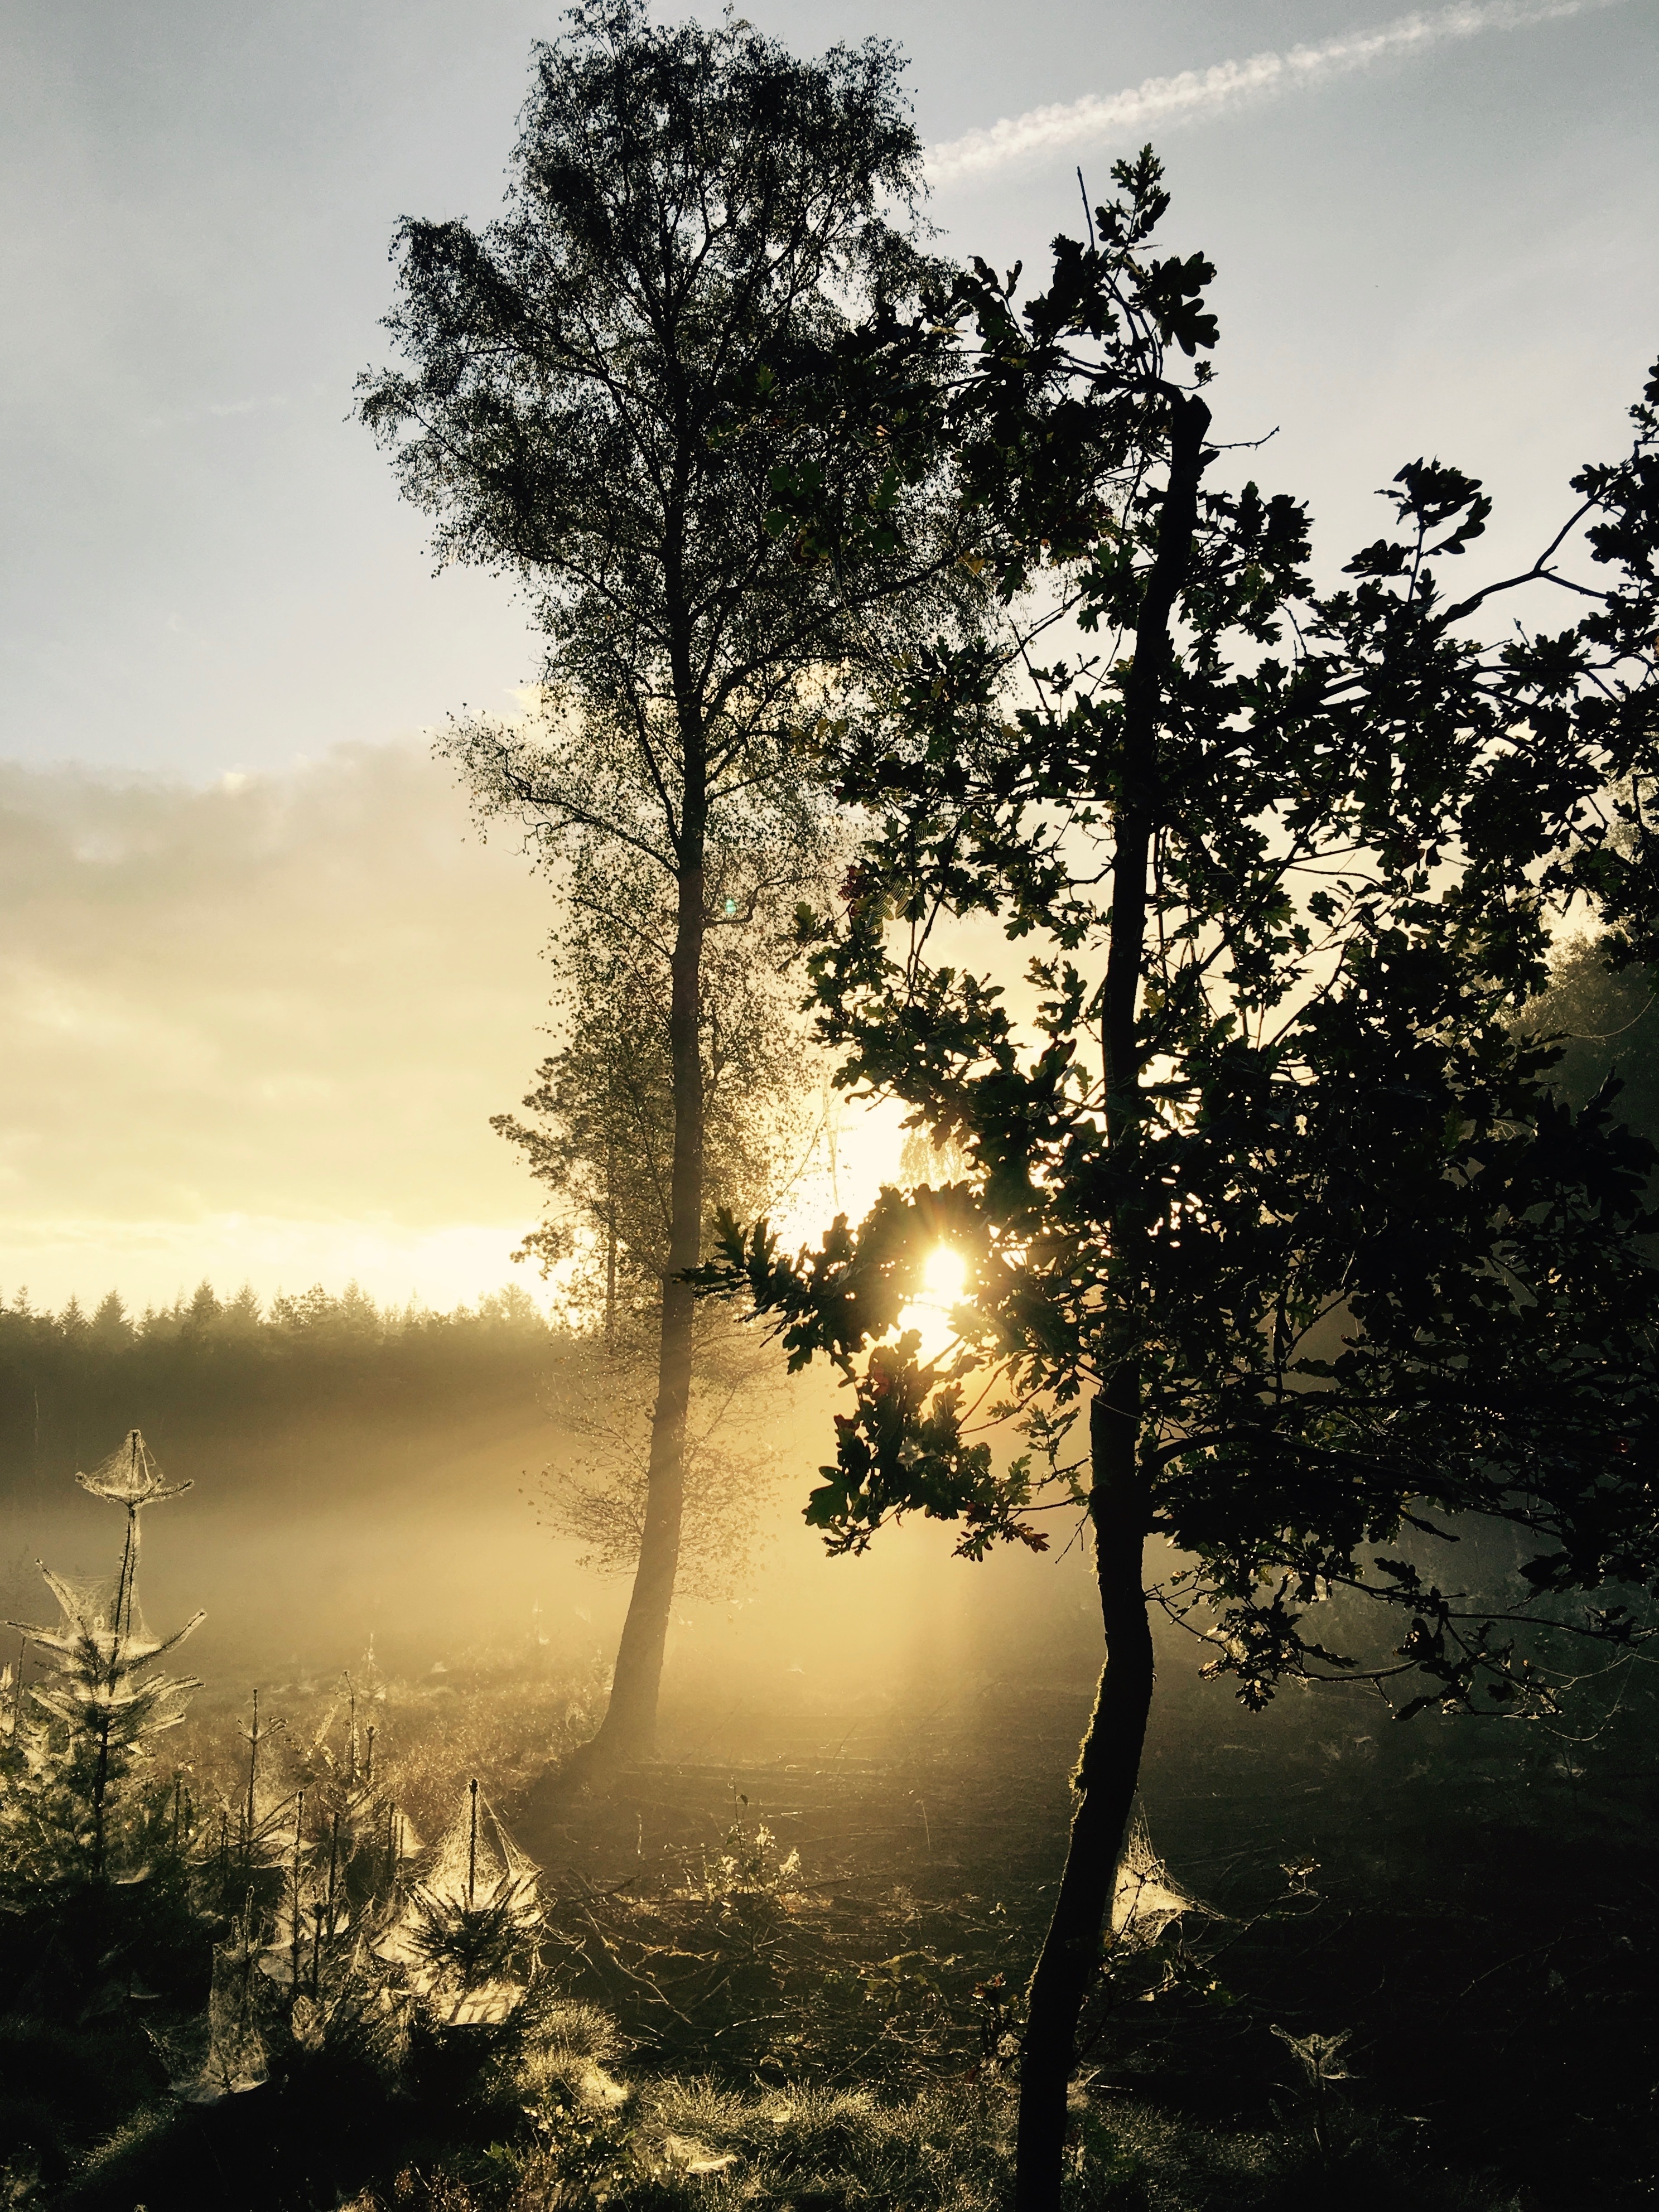
landscape, tree, nature, forest, branch, cloud, plant, sky, sun, sunrise, sunset, mist, sunlight, morning, leaf, flower, dawn, dusk, evening, autumn, atmospheric phenomenon, woody plant